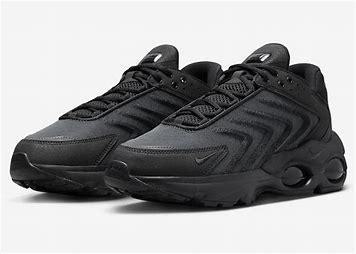
Brand: Nike
Model: Air Max TW